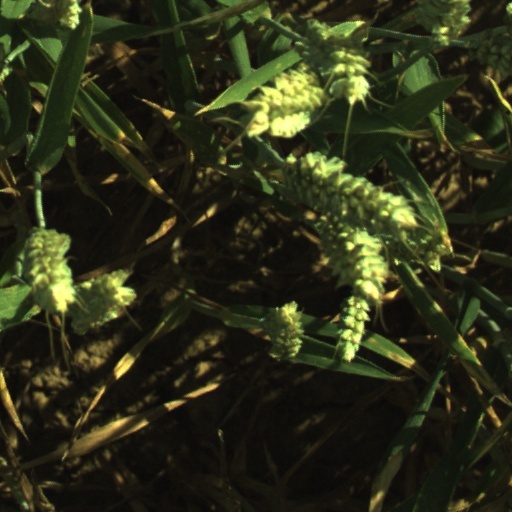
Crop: wheat